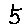
Label: 5